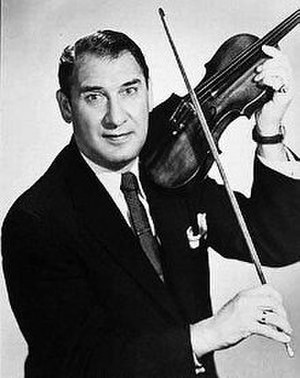
Henny Youngman
Henny Youngman
Henny Youngman var en amerikansk komiker og skuespiller. Han var kendt for sin replik "Take my wife .... please".